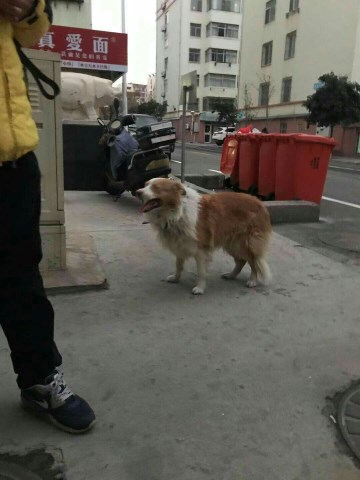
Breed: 2594-n000109-Border_collie